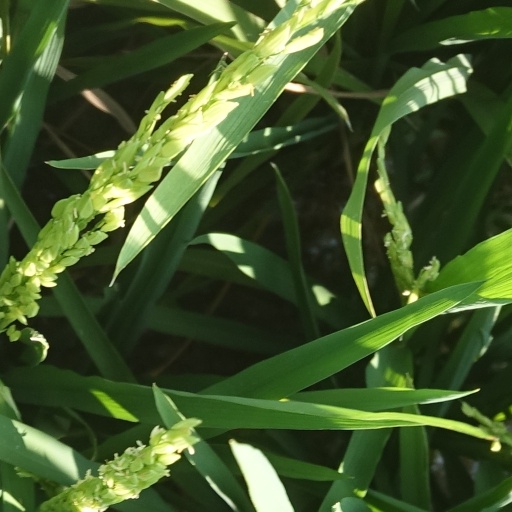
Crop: rice